South Boulevard–Park Row Historic District

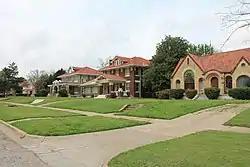
South Blvd in 2012

South Boulevard–Park Row Historic District is located in the southern part of Dallas, Texas.